Tombigbee River

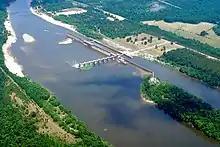
Coffeeville Lock and Dam on the Tombigbee River near Coffeeville, Alabama. Coffeeville is the last lock and dam down the Tombigbee River to the Gulf of Mexico.

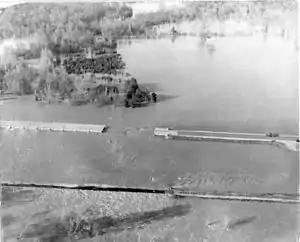
1955 Failure of the Mississippi Highway 25 N/U.S. Route 45 S bridge over the Tombigbee River relief (Big Nichols Creek)/Tennessee-Tombigbee Waterway in Aberdeen, Mississippi during the March floods of that year

The river begins in northeastern Mississippi just south of the Pharr Mounds near the northern county line of Itawamba County, at what was once known as the source of the east fork of the river. Historically, the beginning of the river was in northern Monroe County at the confluence of Town Creek (also known as West Fork Tombigbee River) and the east fork of the river.